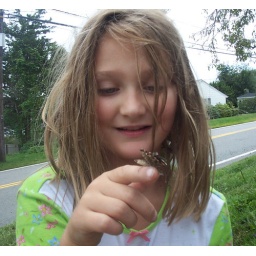
Mackenzie holds the butterfly that emerged from the chrysalis in our house